Edward L. Beach Sr.

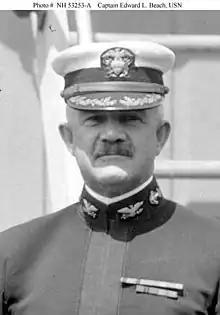
Beach in 1916

Edward Latimer Beach Sr. (June 30, 1867December 20, 1943) was a United States Navy officer and author. He served in three of the United States' wars, ranging from the Spanish–American War up through World War I. He was the father of the future Captain Edward L. Beach Jr. who commanded the nuclear-powered submarine USS "Triton" during her 1960 submerged circumnavigation and wrote the 1955 best-selling novel "Run Silent, Run Deep".